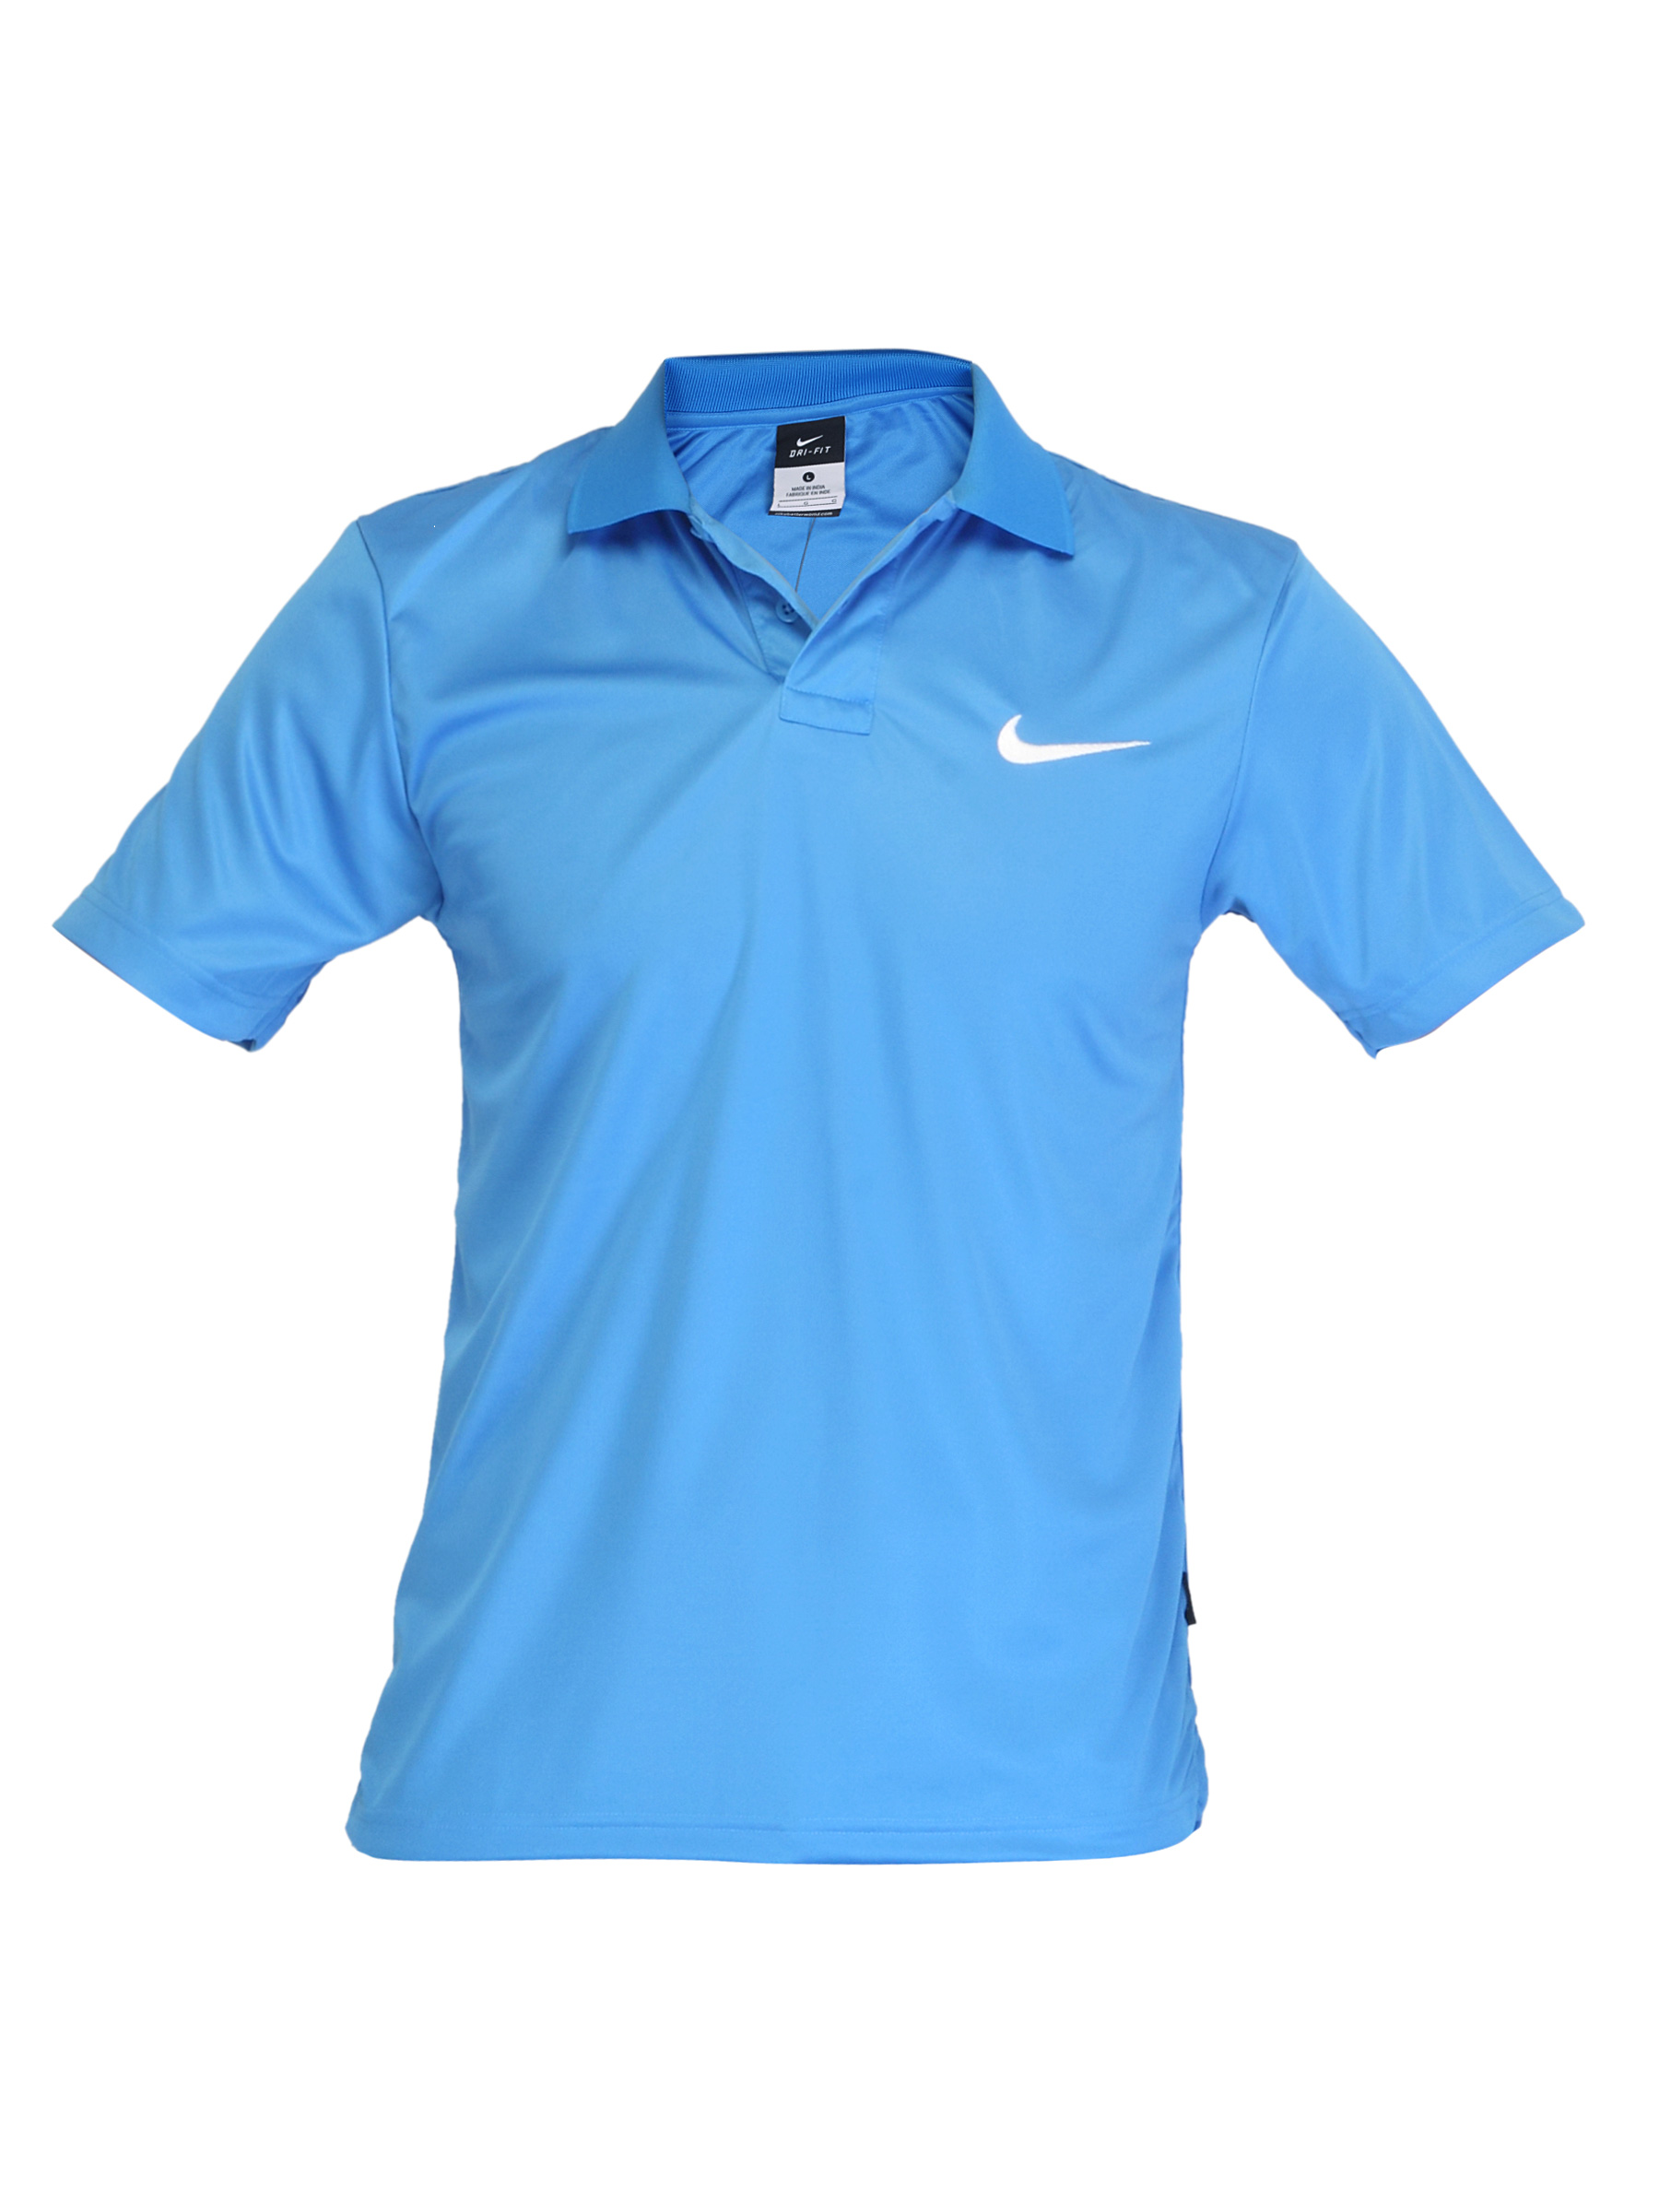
Nike Men Media Blue Polo T-shirt
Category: Apparel / Topwear / Tshirts
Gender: Men
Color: Blue
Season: Summer 2012
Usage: Sports